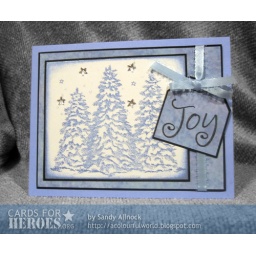
Another tree card! Stamped in Encore metallic blue ink, Hero Arts star bling and joy sentiment.